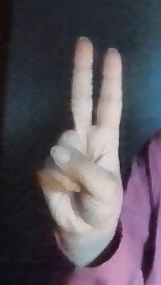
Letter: taa